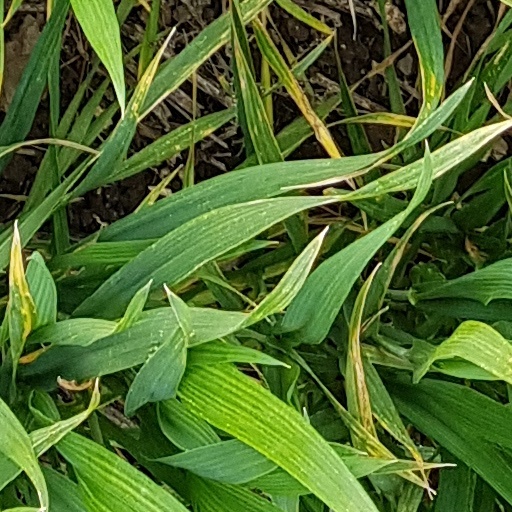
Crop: wheat